Cyrus Cylinder

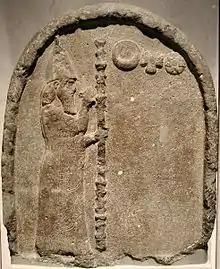
Stele depicting Nabonidus praying to the moon, sun and the planet Venus. The Babylonian king's religious practices were harshly condemned by the Cyrus Cylinder's inscription.

The Cyrus Cylinder's vilification of Nabonidus is consistent with other Persian propaganda regarding the deposed king's rule. In contrast to the Cylinder's depiction of Nabonidus as an illegitimate ruler who ruined his country, the reign of Nabonidus was largely peaceful, he was recognised as a legitimate king and he undertook a variety of building projects and military campaigns commensurate with his claim to be "the king of Babylon, the universe, and the four corners [of the Earth]".